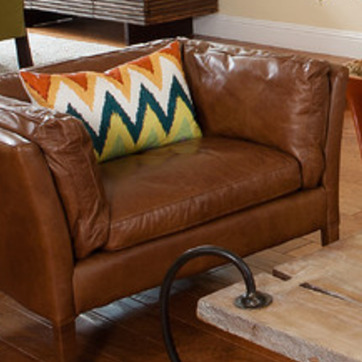
Material: leather